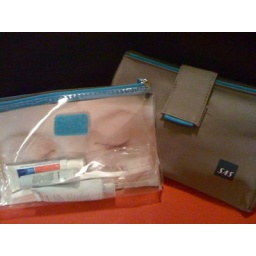
Toothbrush,toothpaste,lip balm and body cream,earplug in a clear case. Shoes bag,eye mask,socks in a brown case.